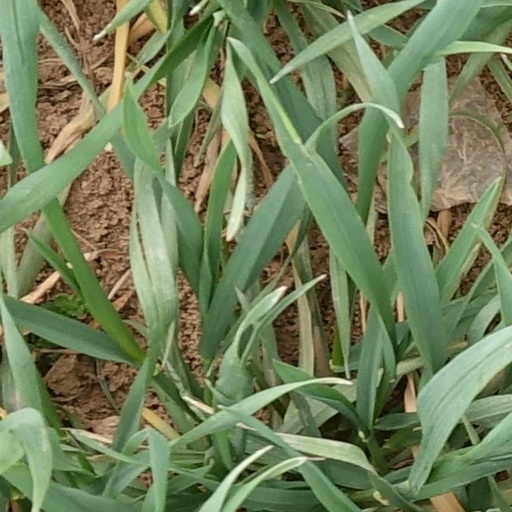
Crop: wheat